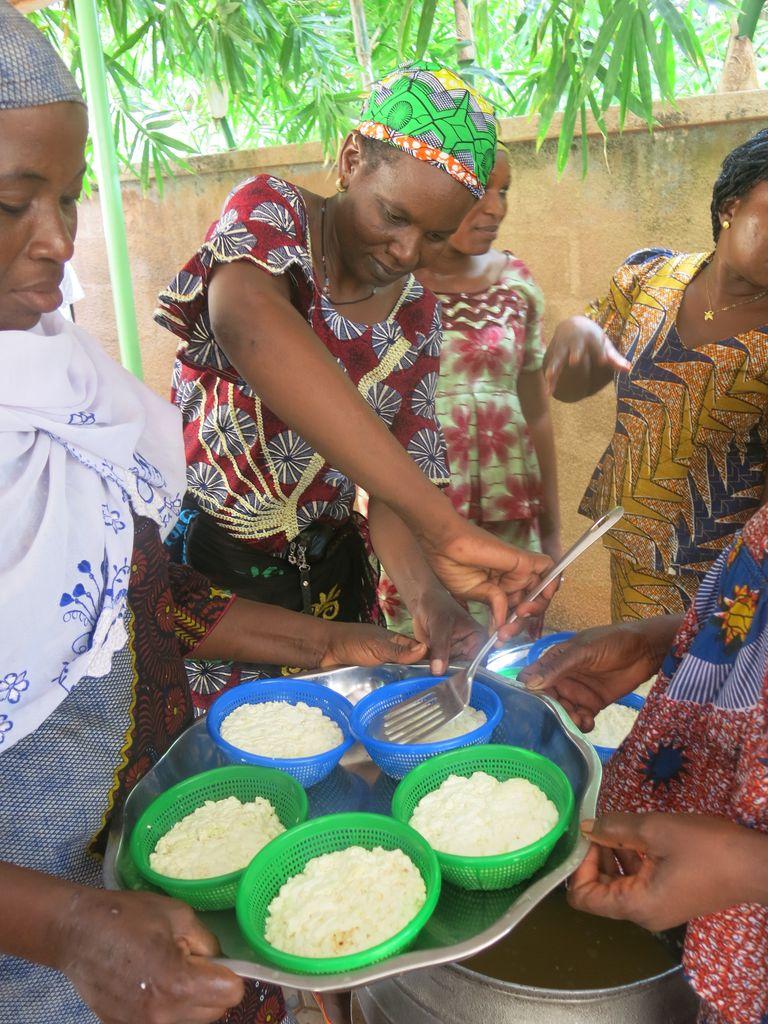
Wanawake wamejiuga pamoja kuonyesha ujuzi wao kwa upishi ama kuunda chakula, ambacho inaonekana ni chakula cha rangi nyeupe na wamejiunga pamoja kutengeneza na kuunda chakula hiki, ishara ya kuwa wana uhusiano.